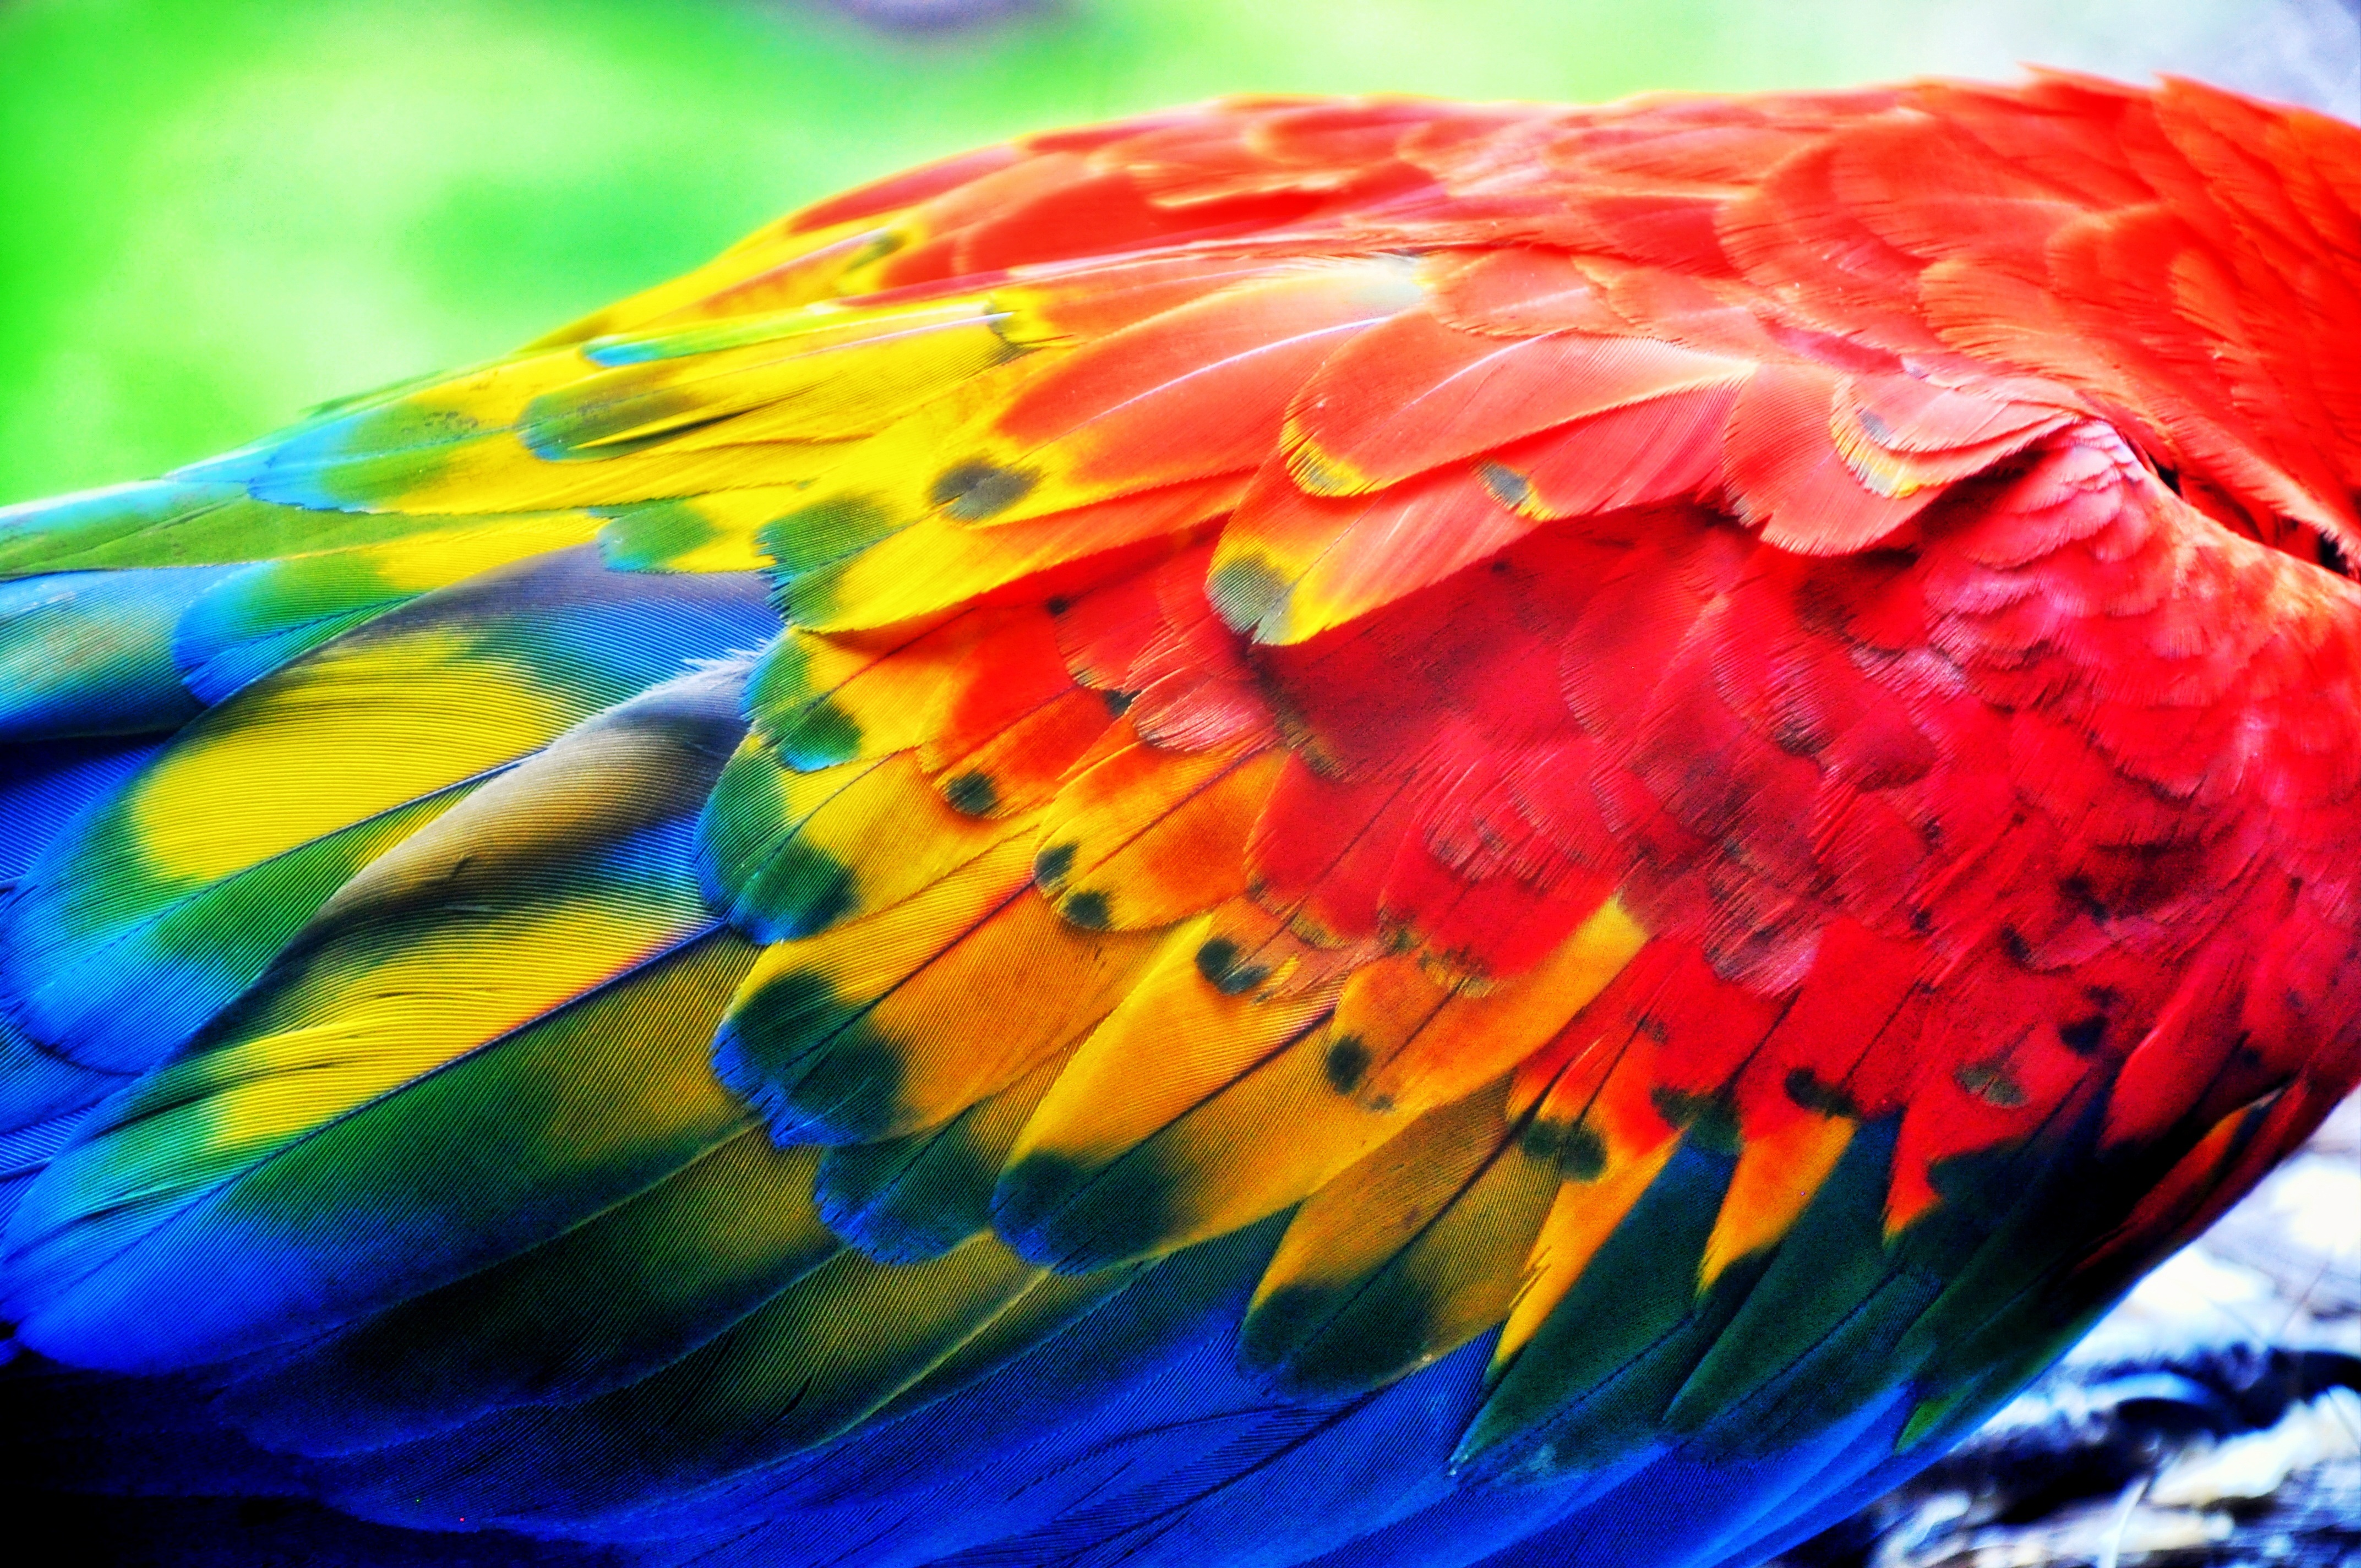
bird, wing, flower, petal, pen, beak, color, fauna, lorikeet, macaw, close up, colors, wings, vertebrate, parrot, parakeet, ara, detail of, common pet parakeet